Bramwald

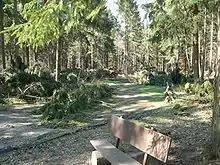
Storm damage in the Bramwald

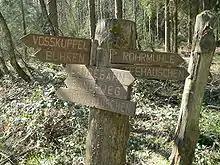
Signposts in the Bramwald

The Bramwald in the northwest of the Münden Nature Park lies in South Lower Saxony some 20 km (as the crow flies) west of Göttingen and 5 km north of the town of Hann. Münden. It lies east of the upper, southern course of the Weser, whose western banks are dominated by the vast Reinhardswald forest in North Hesse. North of the Bramwald are the Kiffing hills, which lie south of the Schwülme valley and north of the Bramwald's north-northwestern foothills.